Miroslav Lazanski

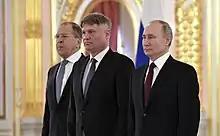
Lazanski besides Russian Foreign Minister Sergey Lavrov (left) and Russian President Vladimir Putin, 5 February 2020

On 4 March 2016, it was confirmed that he was a member of the electoral list of ministers to the National Assembly of Serbia as member of a group of independents in the coalition led by Aleksandar Vučić and the Serbian Progressive Party. Lazanski became a member of the Board on Defense and Internal Affairs, as chosen by the National Assembly by 22 June 2016. He resigned from the assembly on 25 September 2019 after being appointed Serbia's ambassador to Russia.